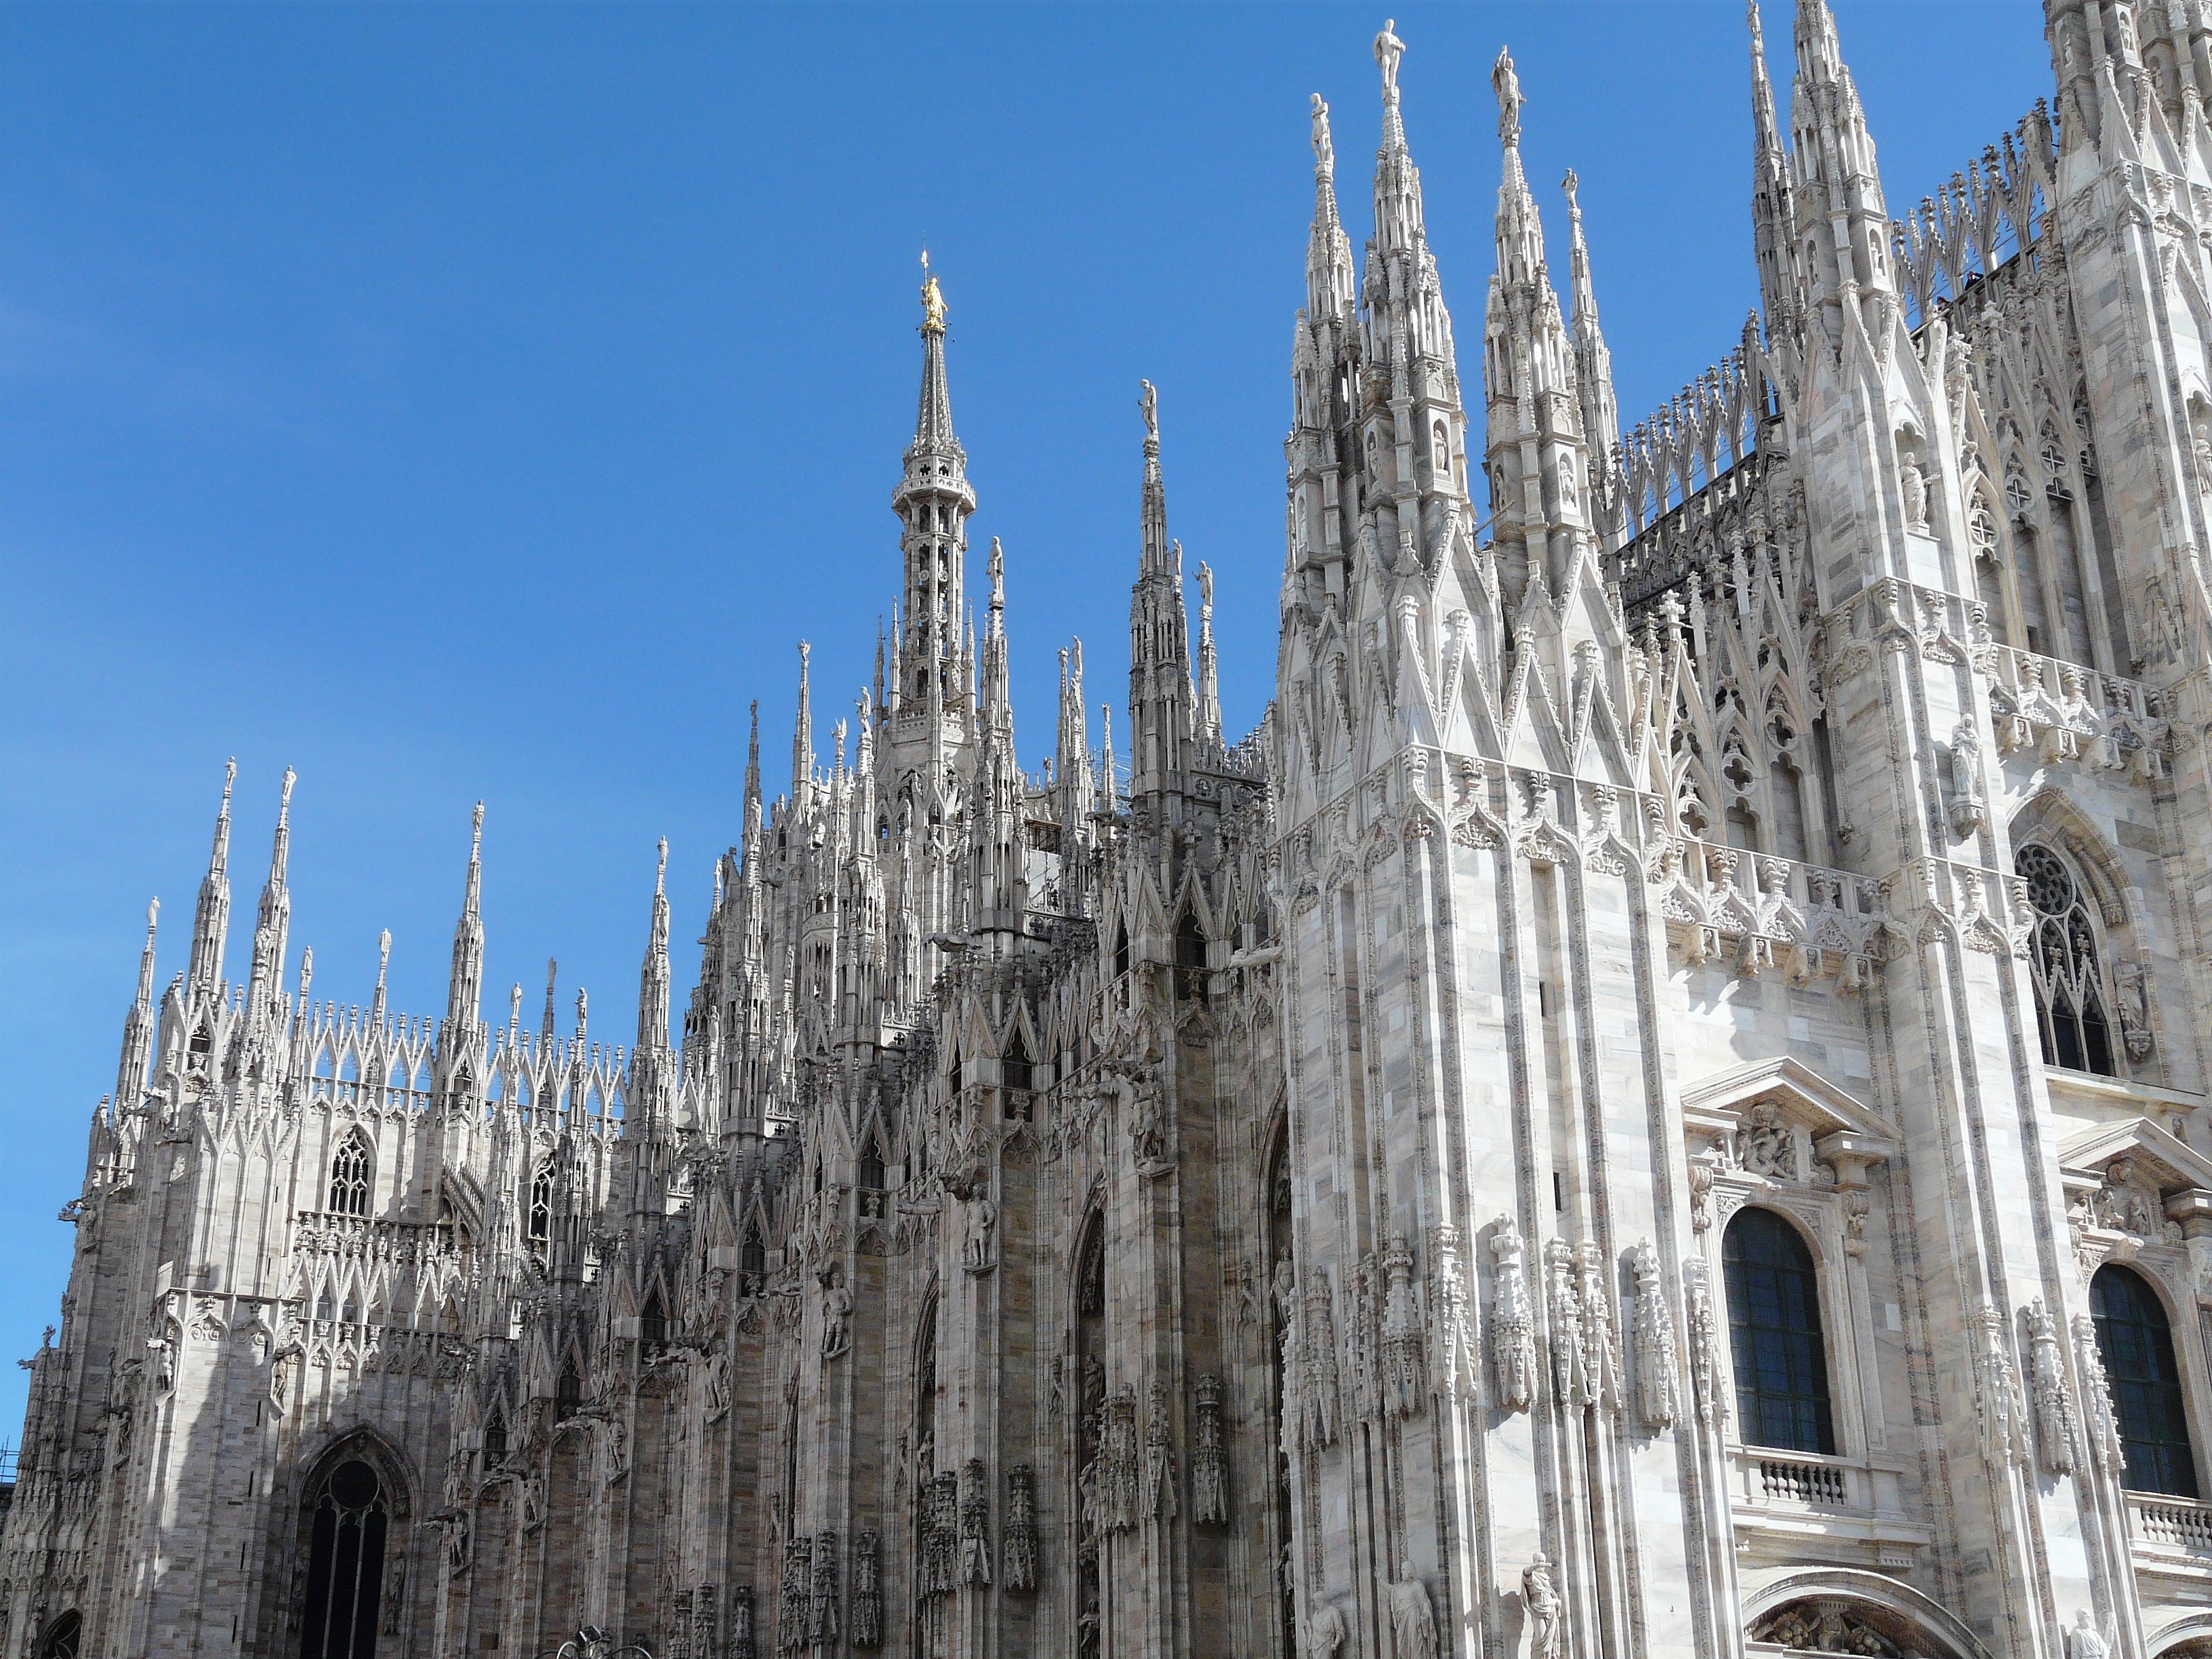
architecture, building, landmark, facade, cathedral, place of worship, spire, milan, gothic architecture, tours, historic site